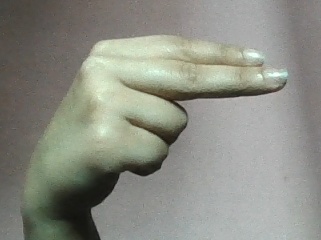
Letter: ain